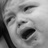
Emotion: sad